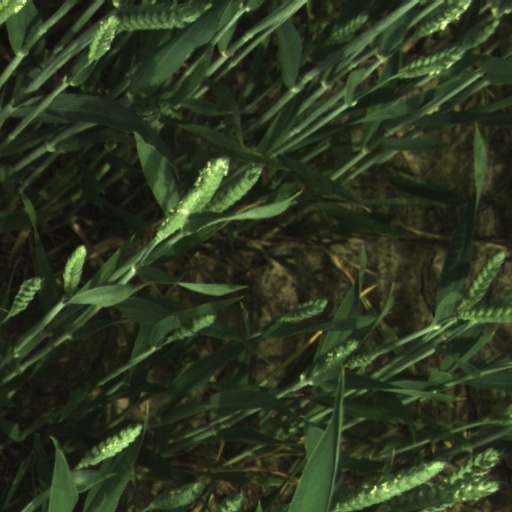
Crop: wheat